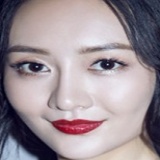
diễn viên Vương Âu